List of Jamaica hurricanes

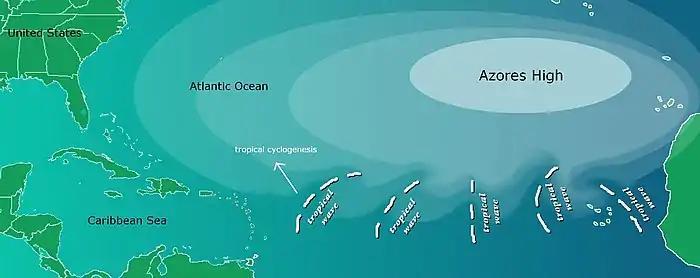
Tropical waves guided west into the Caribbean by the Azores High are a major part of Jamaica's climate. Some waves develop into tropical cyclones.

Tropical cyclones have impacted Jamaica throughout the Atlantic hurricane season between June and November, reflecting a timeframe most conducive to storm development in the Caribbean Sea and Jamaica's rainy season. During the spring, the Azores High shifts north, causing a decrease in wind shear and the strength of trade winds in the Caribbean and resulting in conditions favorable for convection. In summer, tropical waves are steered westward into the Caribbean by the high-pressure area; these are the primary cause of rainfall and Jamaica and may develop further into hurricanes before reaching the island. Climatologically, there are two peaks in Jamaican hurricane activity in August–September and the latter half of October. Hurricane activity near Jamaica is generally minimal until late July. Based on observations between 1886 and 1996, there is a 48 percent chance that at least one hurricane will threaten Jamaica and a 16 percent change that two or more will threaten the country, with a hurricane threat defined as a storm's center passing within of Jamaica. Tropical waves and tropical cyclones account for 46 percent of destructive floods in Jamaica.